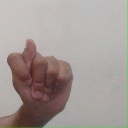
अक्षर: ट